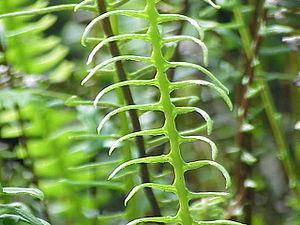
Le Blechnum en épi est une fougère de la famille des Blechnaceae. Il peut parfois être appelé Blechne en épi, Fougère pectinée, Fougère en épi.
Le genre Blechnum regroupe des fougères appartenant à la famille des Blechnacées qui peuvent être parfois arborescentes.